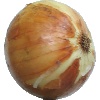
Label: Onion White 1